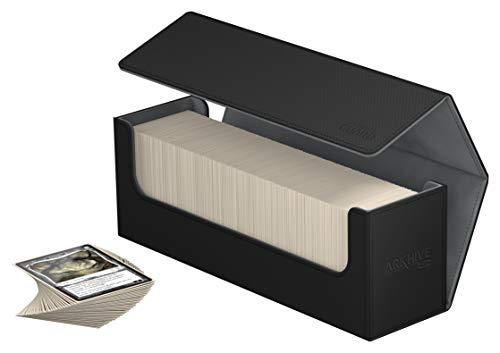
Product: Ultimate Guard Arkhive 400+ XenoSkin Black
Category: Toys & Games | Collectible Toys | Collectible Display & Storage | Card Storage & Display | Cases
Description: Innovative XenoSkin material with anti-slip texture and premium microfiber inner lining.
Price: $54.03
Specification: ProductDimensions:4.3x3.7x12.2inches|ItemWeight:14.1ounces|ShippingWeight:14.4ounces(Viewshippingratesandpolicies)|DomesticShipping:ItemcanbeshippedwithinU.S.|InternationalShipping:ThisitemcanbeshippedtoselectcountriesoutsideoftheU.S.LearnMore|ASIN:B01M25T2AK|Itemmodelnumber:UGD010654|Manufacturerrecommendedage:4yearsandup